Englishisation

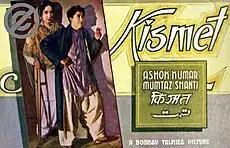
A poster for the 1943 Bollywood film Kismet, which features the movie's name written in three different alphabets: Roman, Devanagari, and Urdu scripts. (in Hunterian: qismat)

Both Japanese and Korean have borrowed many words from English. In Japan, English words are often used in a "decorative" manner to make a message look more modern.